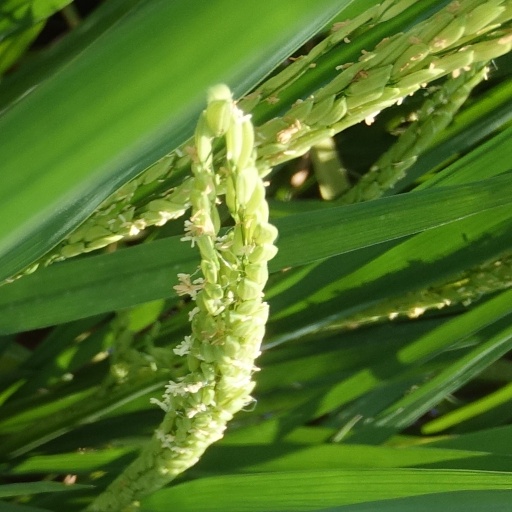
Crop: rice